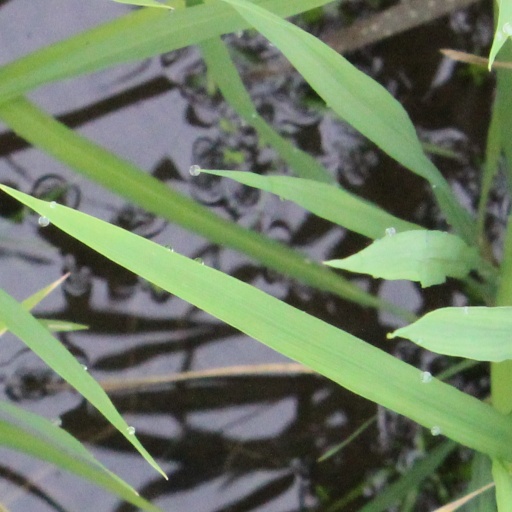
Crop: rice